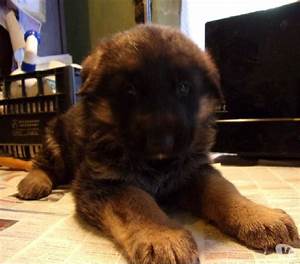
Label: cane